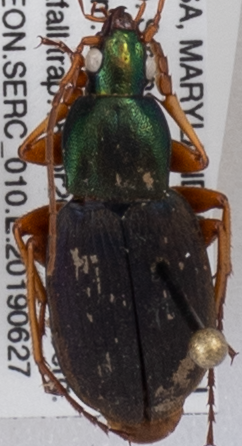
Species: Chlaenius aestivus
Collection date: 2019-06-27
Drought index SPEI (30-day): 0.29
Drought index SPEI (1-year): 2.09
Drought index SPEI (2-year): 2.09